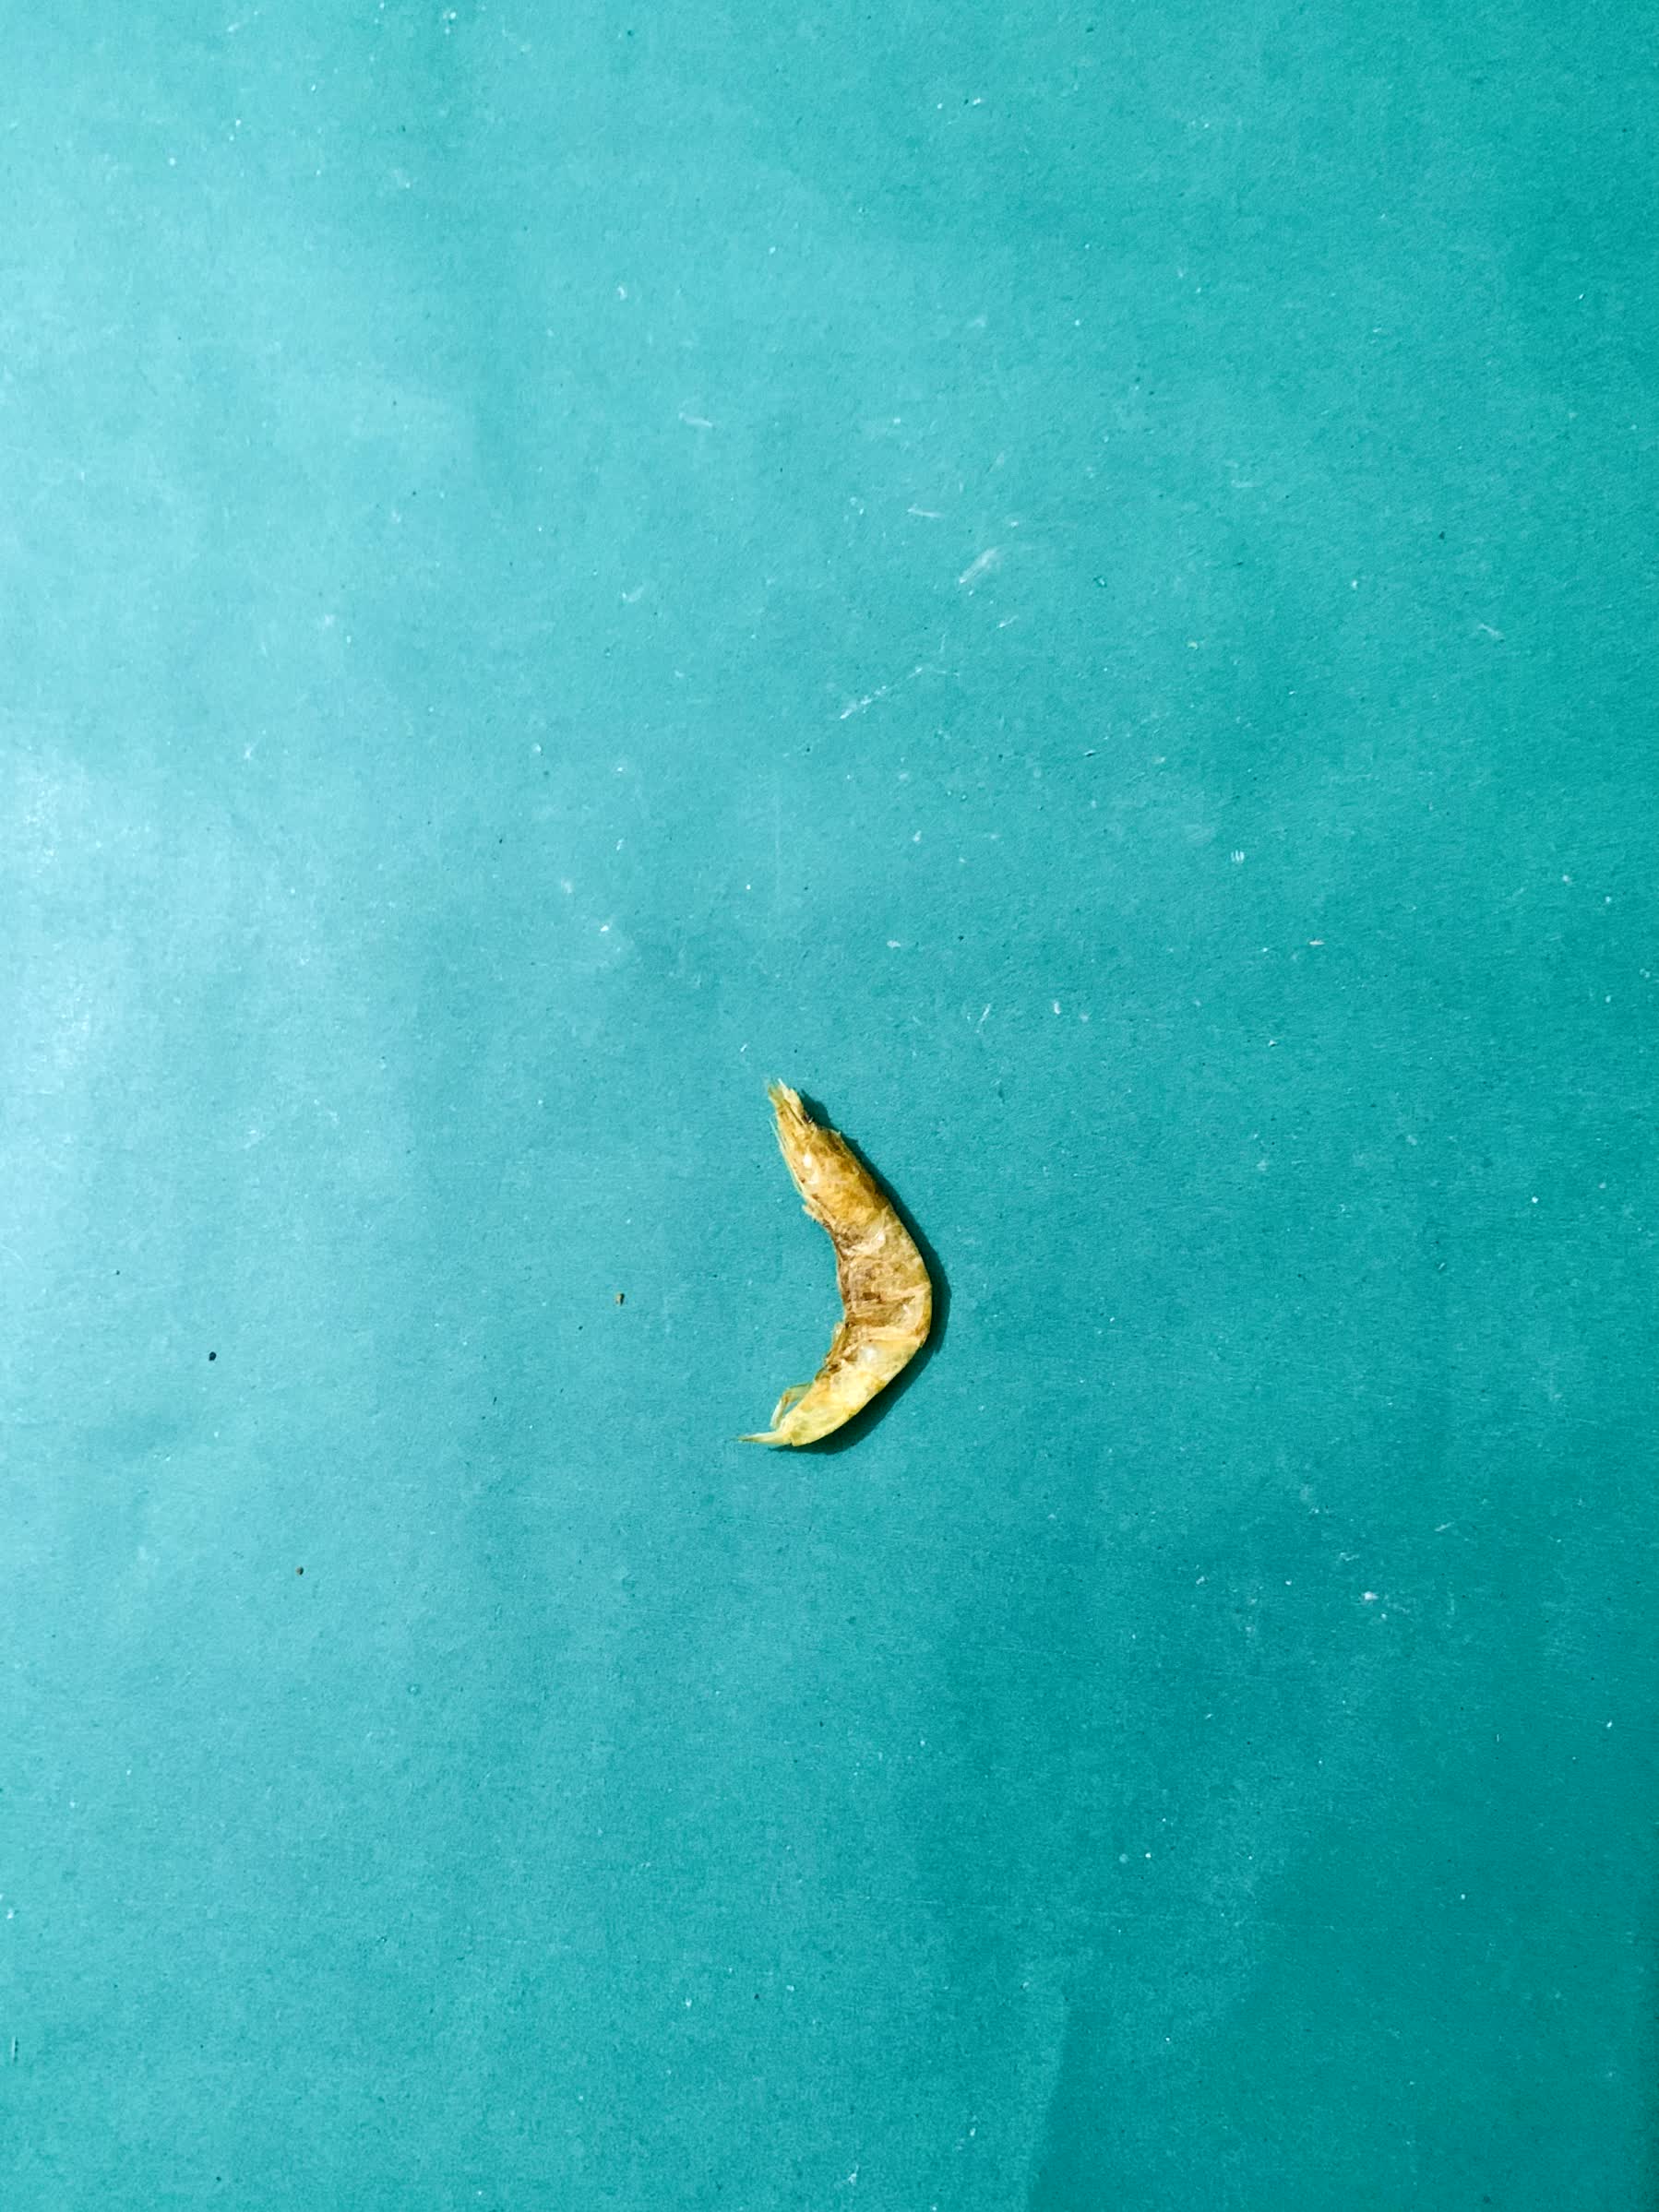
Species: chingri